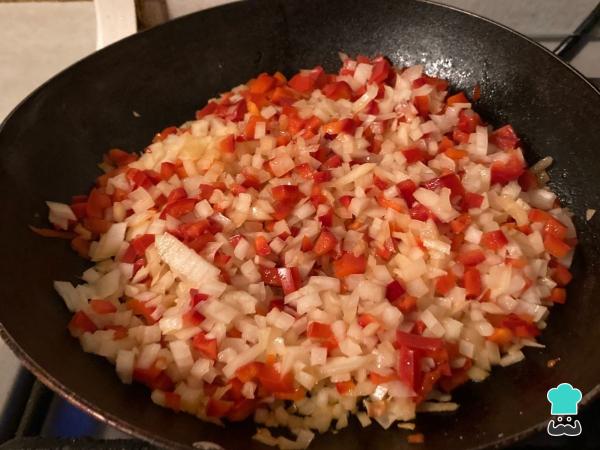
Calienta el aceite en la sartén a fuego alto y agrega el ajo, enseguida que dore, también añade el morrón y la cebolla.